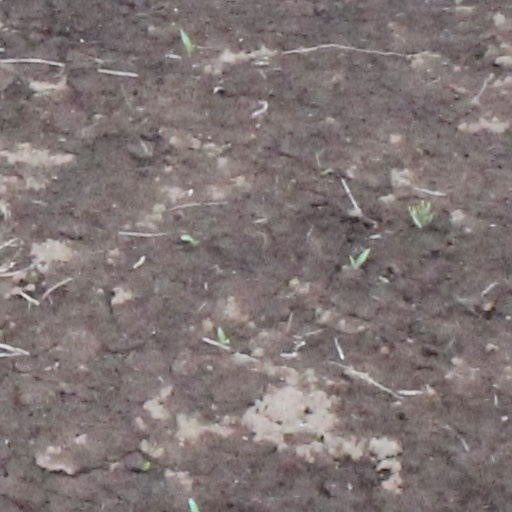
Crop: wheat